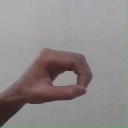
अक्षर: औ